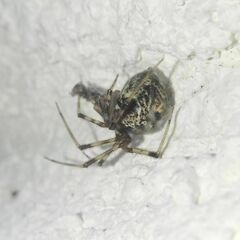
Species: Parasteatoda_tepidariorum